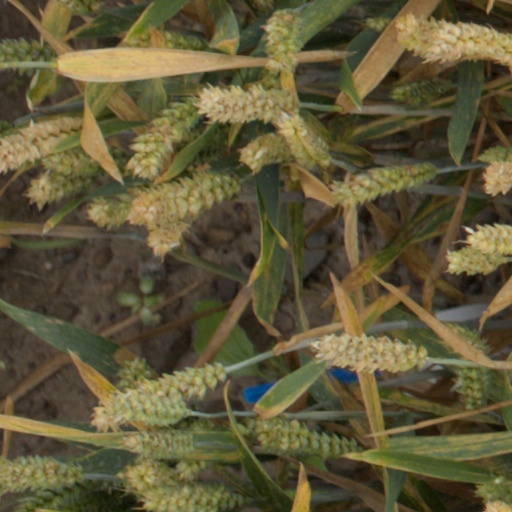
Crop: wheat